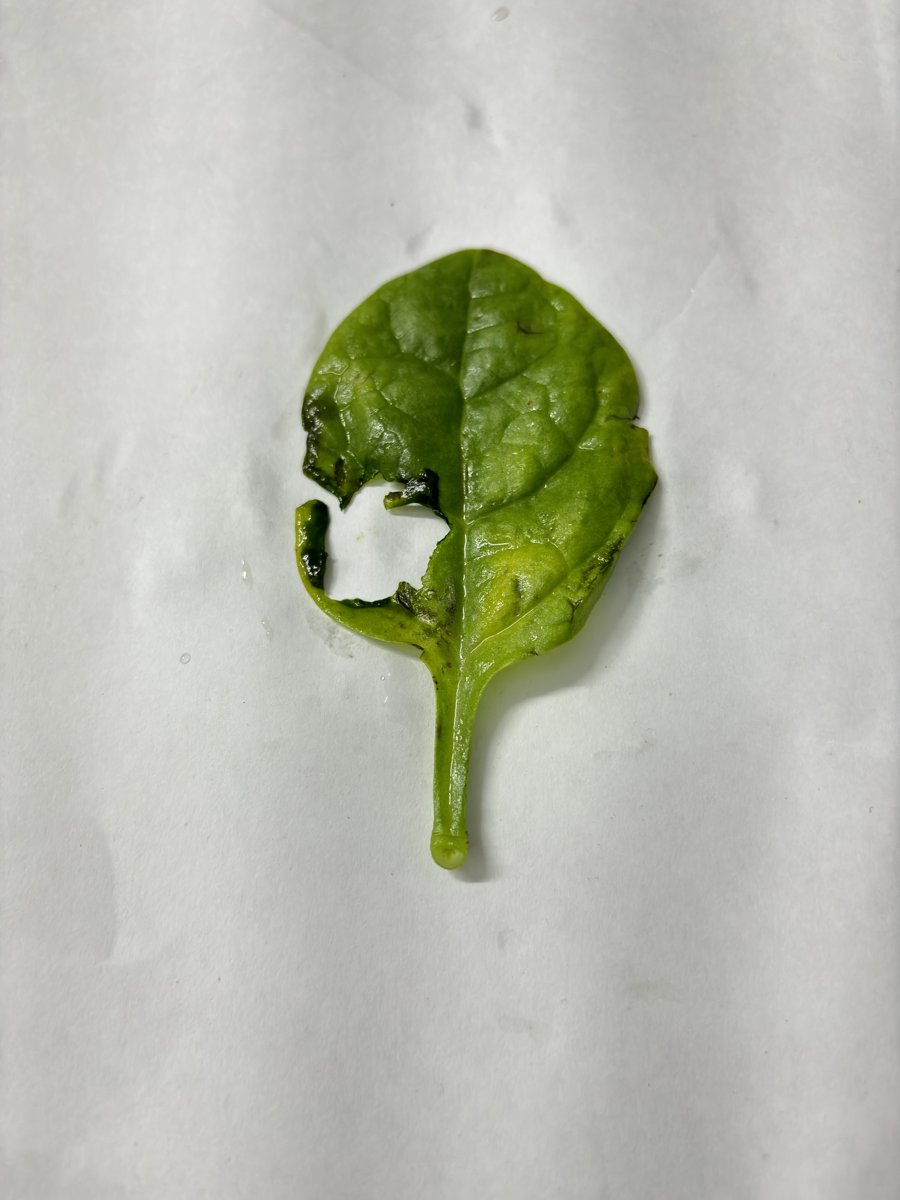
Label: Pest-Damage